In Time with You

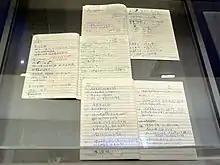
Screenplay manuscripts of "In Time with You"

Cheng You Qing (Ariel Lin) is the manager of a Taiwanese shoe manufacturer. On her 30th birthday, Cheng You Qing receives an email on "the symptoms of premature aging" from Li Da Ren (Chen Bolin), her best friend who she has known since high school. Unable to accept that he is like a bottle of fine wine that will get better with age and she is like a grape that will dry into a raisin as years go by, she agrees to a bet with Da Ren to see who will get married first before they turn 35. So they start to look for their potential lovers.